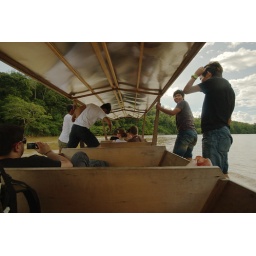
Jerantut to Kuala Tahan via Kuala Tembling by bus and boat